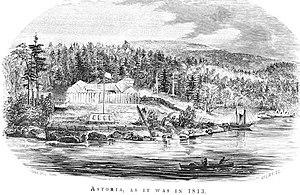
L’histoire de l'Oregon comprend des milliers d'années d'histoire amérindienne, avant que les Européens et les Américains n'arrivent et commencent à revendiquer ce territoire. La région faisait partie du Territoire de l'Oregon de 1848 à 1853, après quoi elle eut une scission avec le Territoire de Washington et ce qui est plus tard devenu l'État de Washington. L'Oregon est par la suite devenu un État des États-Unis.
Gabriel Franchère, né à Montréal le 3 novembre 1786 à Montréal et mort le 12 avril 1863 à Saint Paul au Minnesota, est un commerçant de fourrures, explorateur et écrivain canadien français, ayant œuvré notamment dans le Nord-Ouest Pacifique, pour la Pacific Fur Company. Son grand-père Jacques Franchère est originaire d'Availles-sur-Seiche en France.
Fort Astoria, aussi nommé fort George, fut le premier poste de traite des fourrures de la Pacific Fur Company de John Jacob Astor. Il fut construit à l'embouchure du fleuve Columbia et constituait la première propriété exclusive américaine sur la côte ouest. Avec le début de la guerre de 1812, la North West Company qui était basée à Montréal a racheté les actifs de la PFC en 1813, dont fort Astoria qui fut renommé fort George. Il a alors acquis le statut de premier port britannique sur la côte ouest des États-Unis.